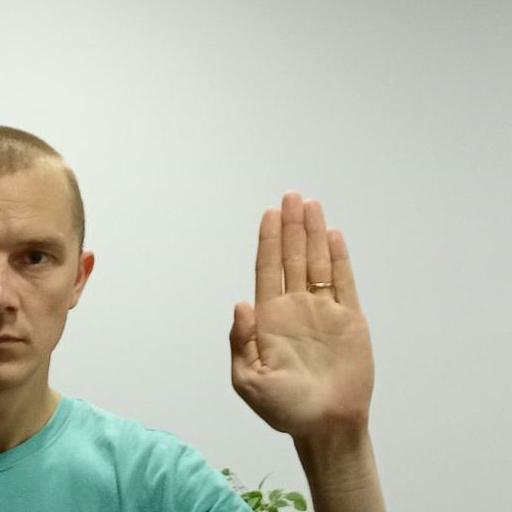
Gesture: stop